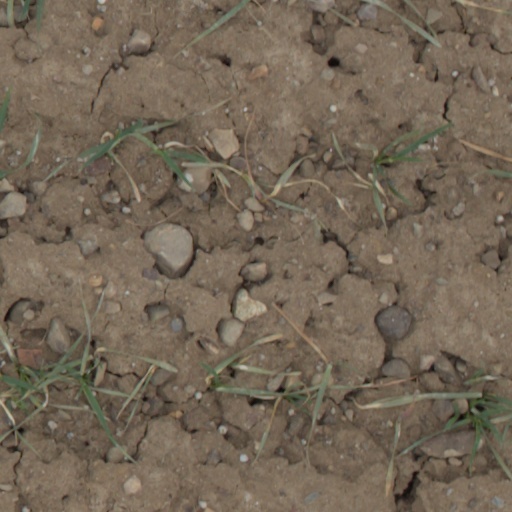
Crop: wheat